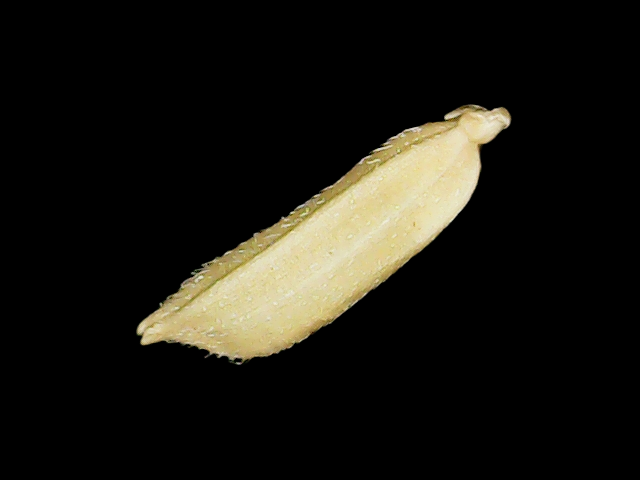
Rice variety: Binadhan07